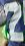
Number: 2